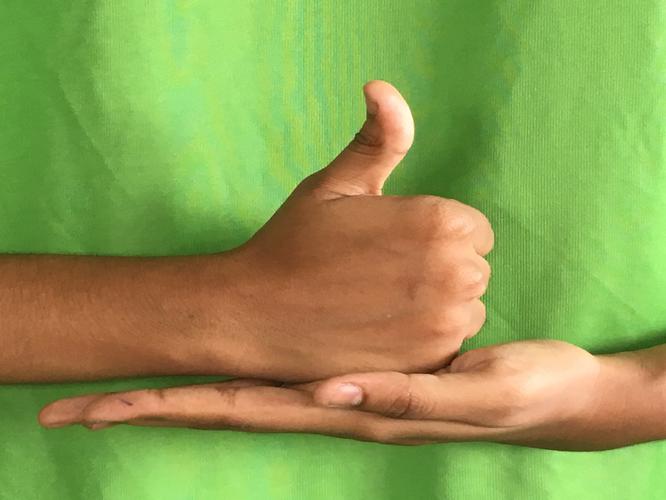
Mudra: Shivalinga
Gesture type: double_hand